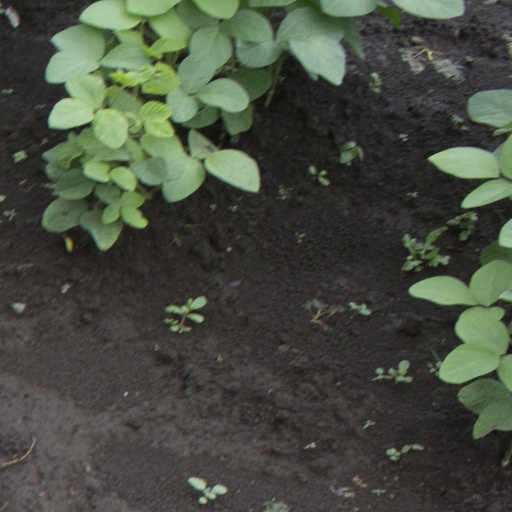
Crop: soybean